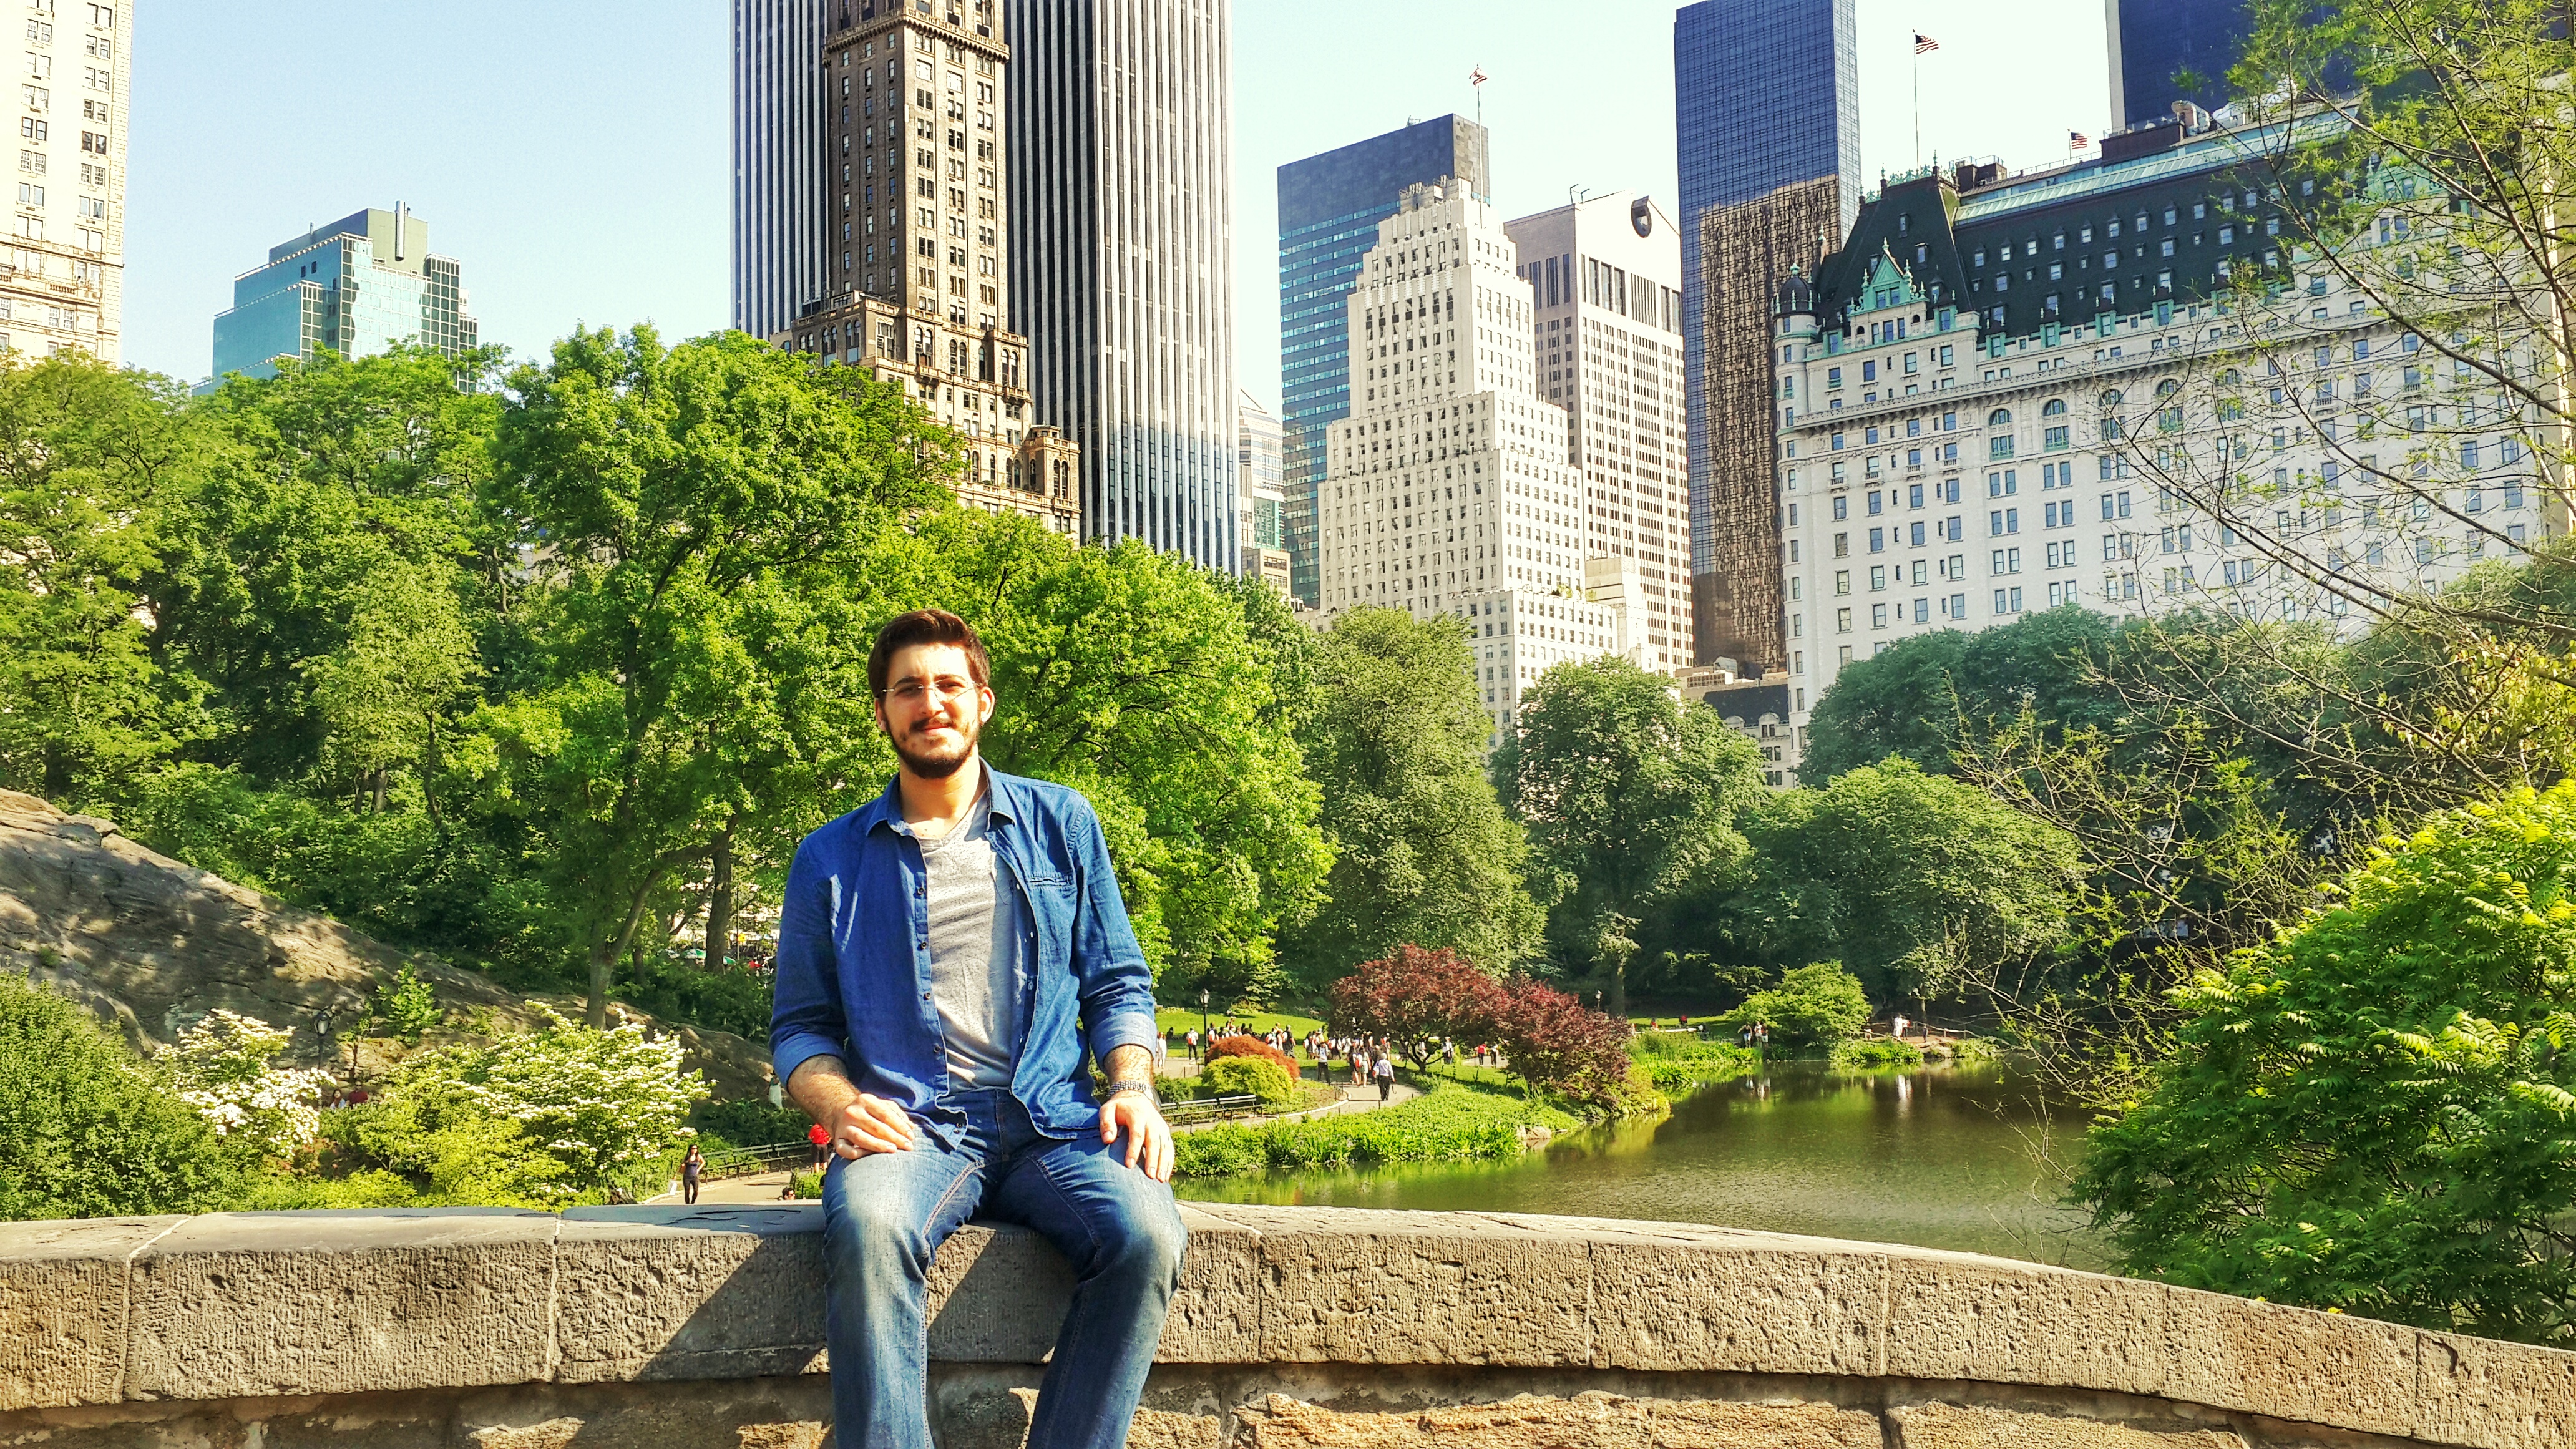
man, city, green, urban area, tree, plant, water, reflection, daytime, building, recreation, tourism, travel, grass, skyscraper, leisure, garden, downtown, sky, metropolis, skyline, fun